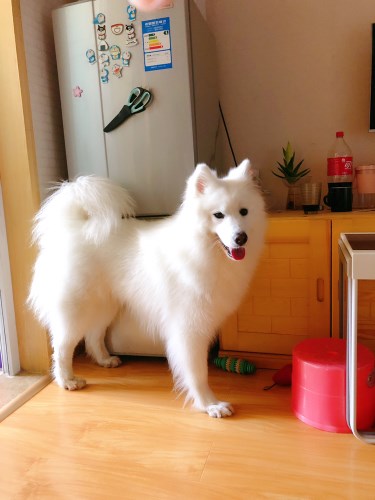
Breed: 2192-n000088-Samoyed